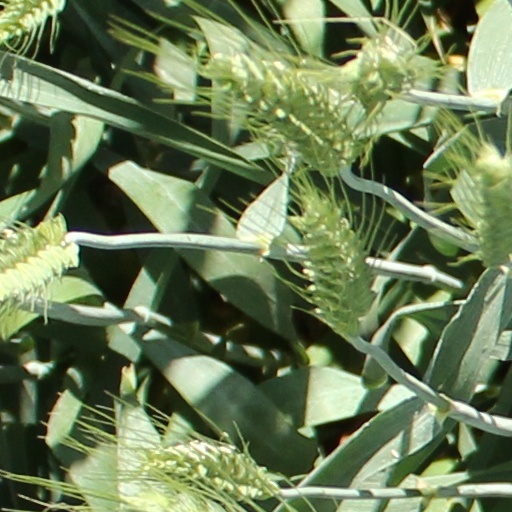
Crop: wheat